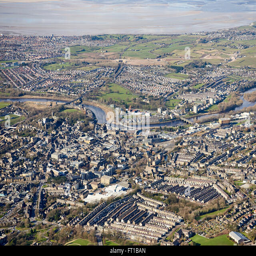
the city from the air